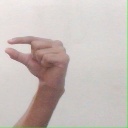
अक्षर: ग